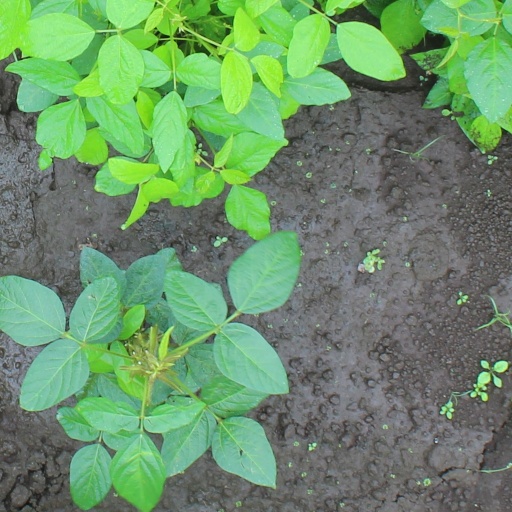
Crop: soybean